Aurélien Collin

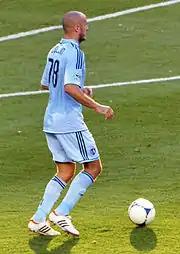
Aurélien Collin, a defender for Sporting KC starts the attack.

On 15 April 2011, Collin signed a contract with Sporting Kansas City of Major League Soccer. In his first season in Kansas City, Collin established himself as a starter playing alongside Matt Besler. The following season, he helped Kansas City in capturing the 2012 Lamar Hunt U.S. Open Cup. On 7 December 2013, Collin scored the game tying goal in the 2013 Major League Soccer Cup Final, rifling home a header from a Graham Zusi corner kick against Real Salt Lake. He was awarded the 2013 MLS Cup MVP as Sporting Kansas City won the match on penalties to claim the title, following his equalizer by converting the decisive spot kick in the tenth round. During the club's title run Collin appeared in 5 matches and scored three goals.